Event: Nepal Earthquake
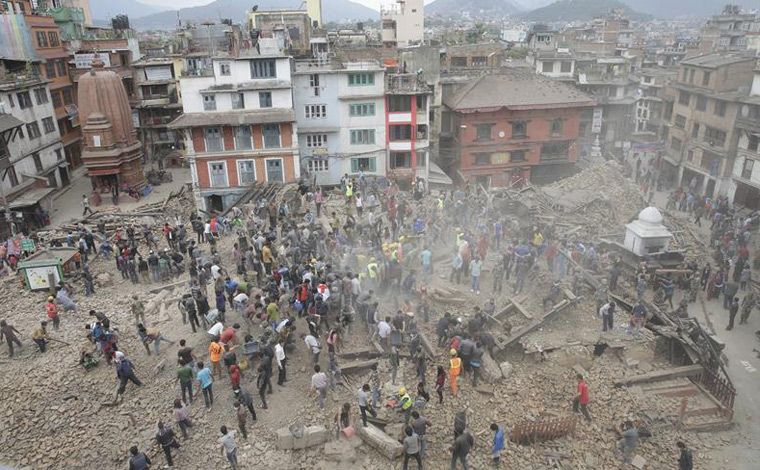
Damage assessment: damage